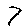
Label: 7